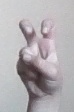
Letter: toot